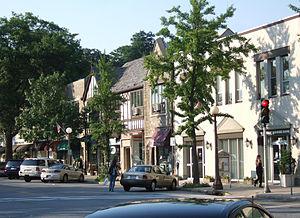
Bronxville est un village du comté de Westchester, situé dans l'État de New York, aux États-Unis. Sa population s’élevait à 6 323 habitants lors du recensement de 2010, estimée à 6 547 habitants en 2017.